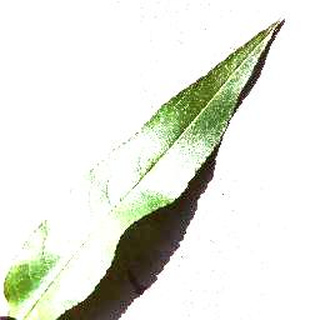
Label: healthy_peach